Contact resistance

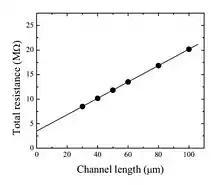
Sketch of the contact resistance estimation by the transmission line method.

For experimental characterization, a distinction must be made between contact resistance evaluation in two-electrode systems (for example, diodes) and three-electrode systems (for example, transistors).